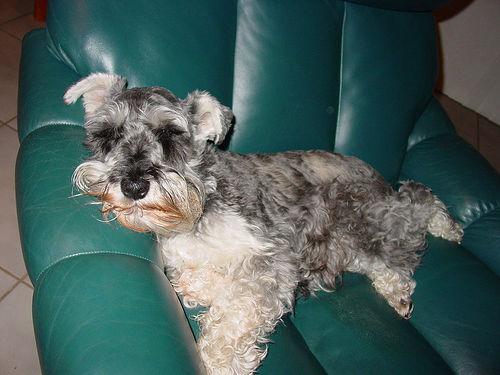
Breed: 2342-n000102-miniature_schnauzer